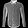
Label: Shirt